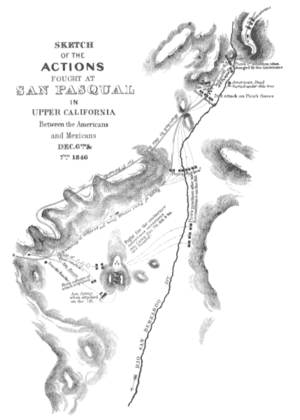
Kit Carson est un général et un pionnier de la Conquête de l'Ouest américain. Orphelin de père à 7 ans, il travaille à la ferme familiale puis dans une sellerie, avant qu'attiré par les récits des trappeurs, il parte à 16 ans découvrir le continent. La connaissance qu'il acquiert de l'Ouest sauvage l'amène à servir de guide à l'explorateur John Charles Frémont.